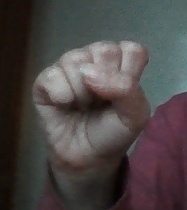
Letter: saad